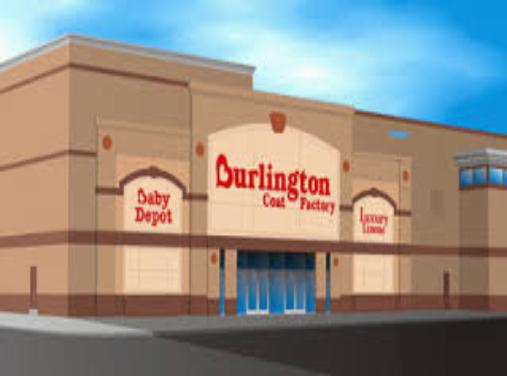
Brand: Burlington Coat Factory
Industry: Clothes